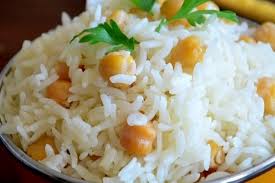
Yemek: pirinc_pilavi